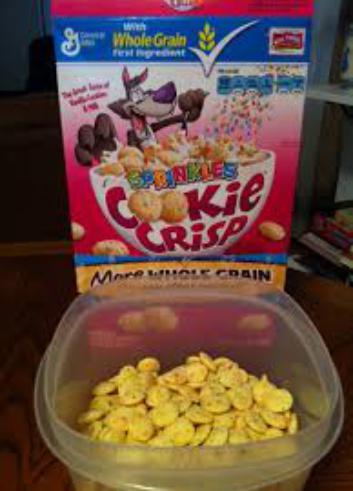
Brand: cookie crisp sprinkles
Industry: Food